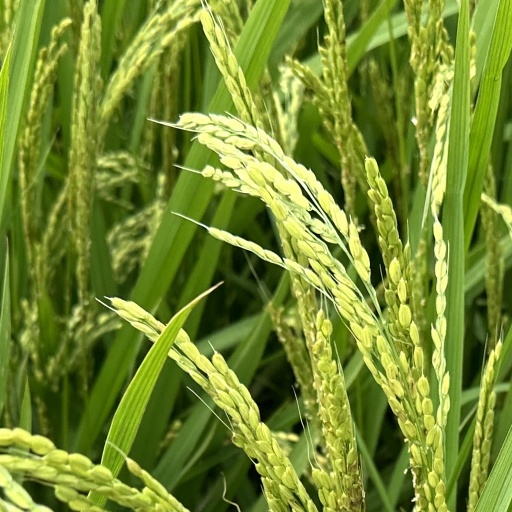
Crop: rice